Fan (person)

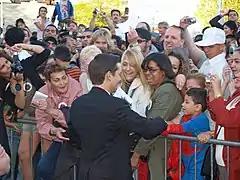
Tobey Maguire greets fans at "Spider-Man 3" premiere.

These fans will often hold a crush on a major movie star, pop star, athlete or celebrity (see teen idol). The groupie is an example, a fan of a particular band or musician, who will follow them on concert tours. The degree of devotion to celebrities can range from a simple crush to the deluded belief that they have a special relationship with the star which does not exist. In extreme cases, this can lead to celebrity worship syndrome or stalking behavior. This can easily switch to hatred of the previously loved celebrity, and result in attempts at violent attacks; one notable incident being the death of Rebecca Schaeffer by a stalking fan, Robert John Bardo, in 1989.